Nemesis (2021 film)

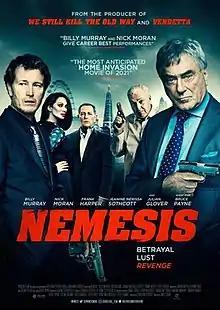
Official poster

Nemesis is a 2021 British crime thriller film. It is directed by James Crow and stars Billy Murray, Nick Moran, Frank Harper, Jeanine Nerissa Sothcott, Julian Glover and Bruce Payne. Murray has stated that his character in the film, John Morgan, is in the mould of Johnny Allen, the character he played in the BBC soap opera "EastEnders" between 2005 and 2006. The film was released on 29 March 2021.